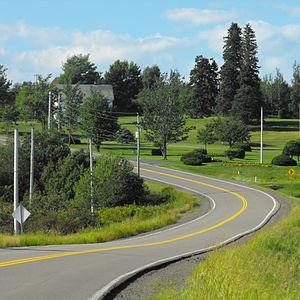
La route 302 est une route secondaire de la Nouvelle-Écosse d'orientation sud-nord située dans le nord-ouest de la province, au sud d'Amherst. Elle est une route moyennement fréquentée. De plus, elle mesure 23 kilomètres, et est une route asphaltée sur l'entièreté de son tracé.